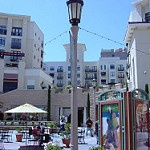
Label: buildings